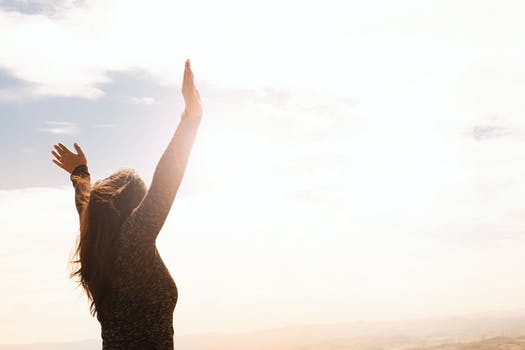
Label: No Watermark